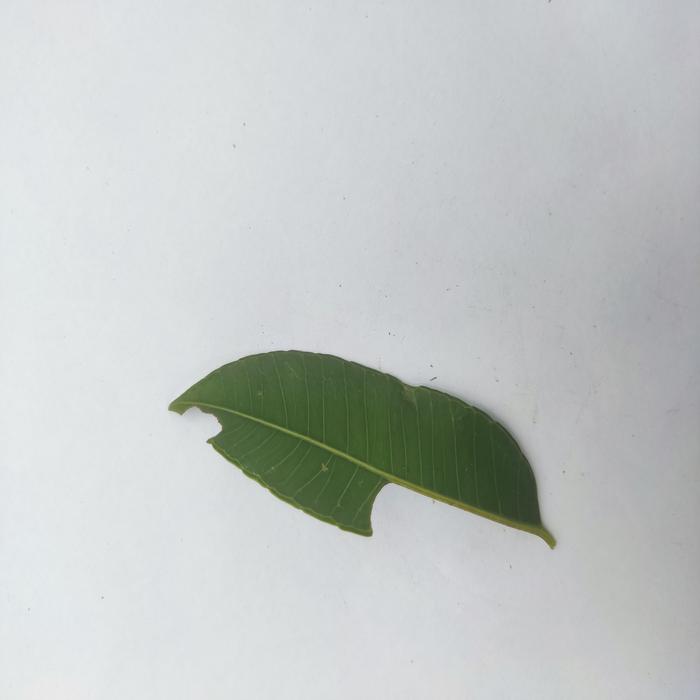
Crop: Hog Plum
Leaf condition: Caterpillars_Infestation